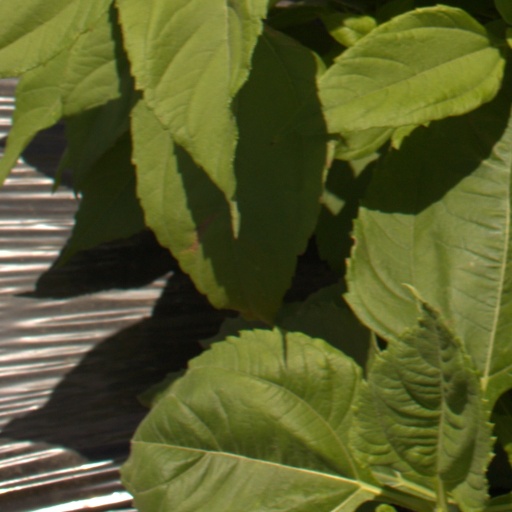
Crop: Jerusalem artichoke